Electrospinning

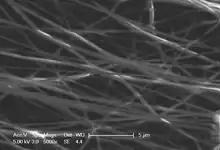
Scanning electron microscopy image of electrospun polycaprolactone fibers.

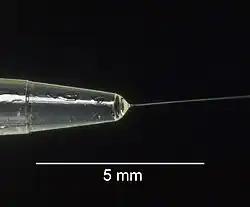
Photograph of a meniscus of polyvinyl alcohol in aqueous solution showing a fibre being electrospun from a Taylor cone.

Electrospinning is a fiber production method that uses electrical force (based on electrohydrodynamic principles) to draw charged threads of polymer solutions for producing nanofibers with diameters ranging from nanometers to micrometers. Electrospinning shares characteristics of both electrospraying and conventional solution dry spinning of fibers. The process does not require the use of coagulation chemistry or high temperatures to produce solid threads from solution. This makes the process particularly suited to the production of fibers using large and complex molecules. Electrospinning from molten precursors is also practiced; this method ensures that no solvent can be carried over into the final product.